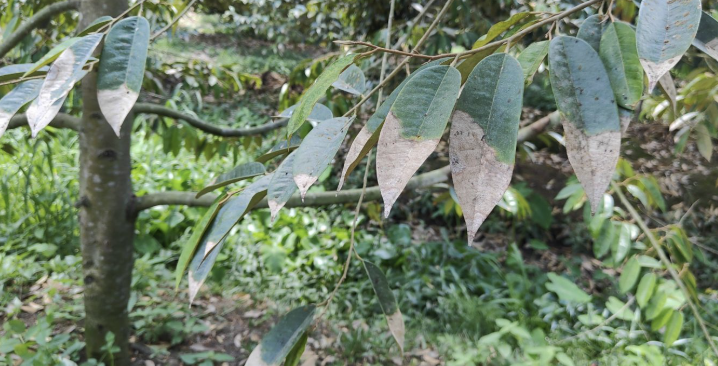
Label: anthracnose_disease